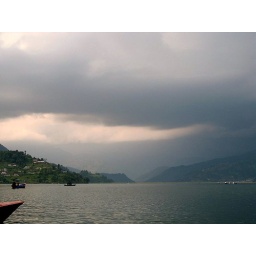
Storm clouds rolling in on the lake (08.11.2007)